Second Avenue Subway

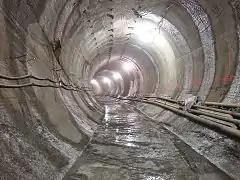
Tunnel at 64th Street

Because of the opening of Phase 1, ridership on the Lexington Avenue Line at the 68th Street, 77th Street, 86th Street, and 96th Street stations decreased in January 2017 compared to January 2016. The Second Avenue Line's three stations and the renovated Lexington Avenue–63rd Street station saw an average weekday ridership of more than 150,000 by the end of January. The 72nd Street station was the busiest of the line's new stations, with an average daily ridership of 44,000. By April, taxi usage in the area also saw a decline of more than 20% compared to before the line's opening.